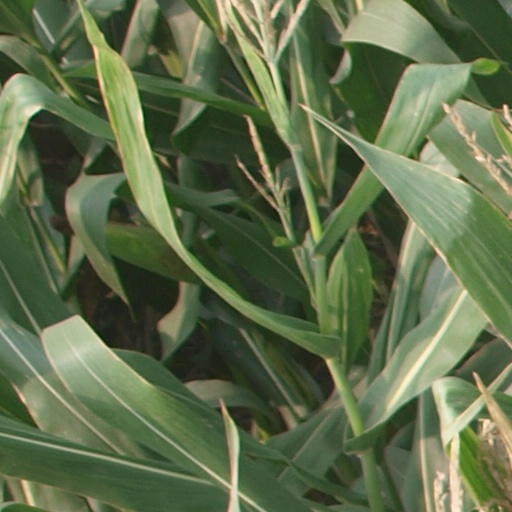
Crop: maize; corn